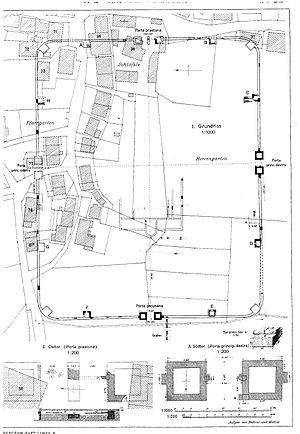
Mainhardt est une commune de Bade-Wurtemberg, située dans l'arrondissement de Schwäbisch Hall, dans la région de Heilbronn-Franconie, dans le district de Stuttgart.